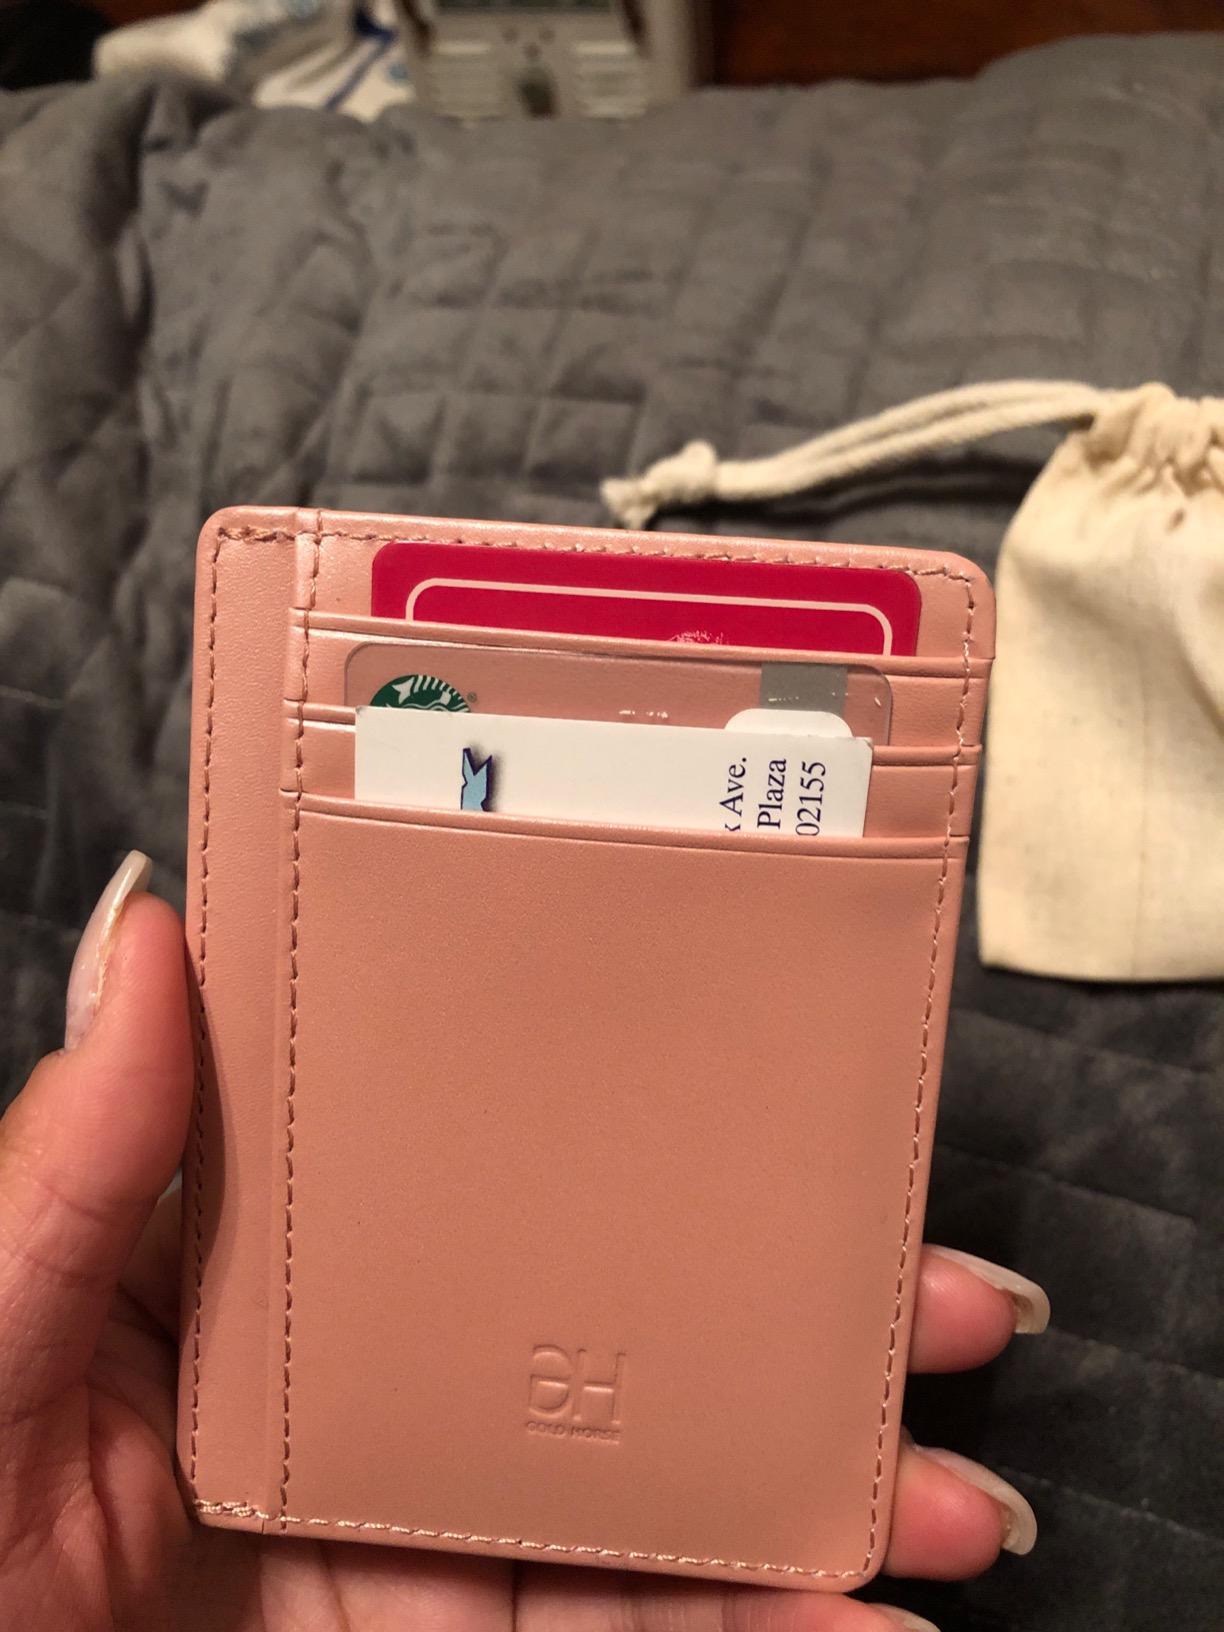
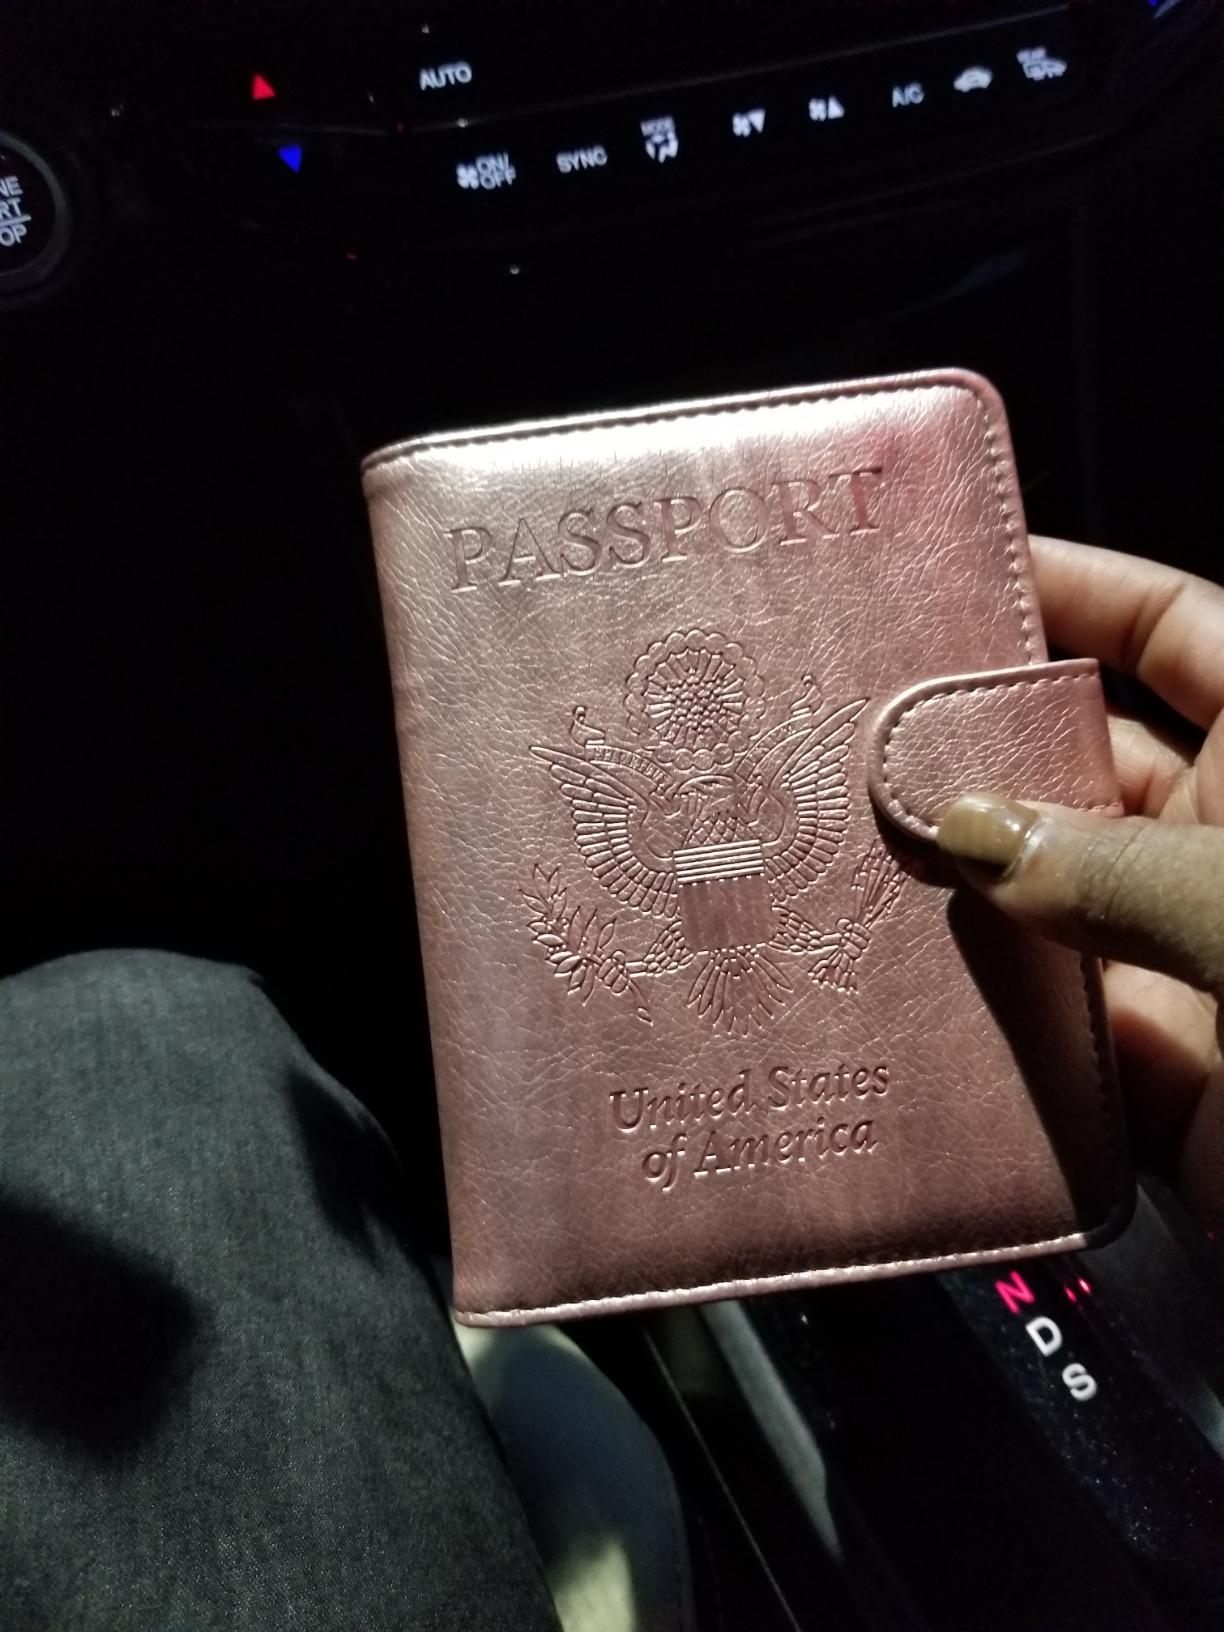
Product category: accessories_wallet
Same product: no